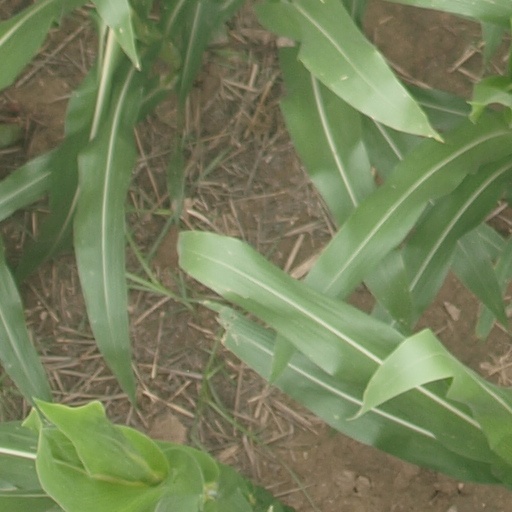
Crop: maize; corn